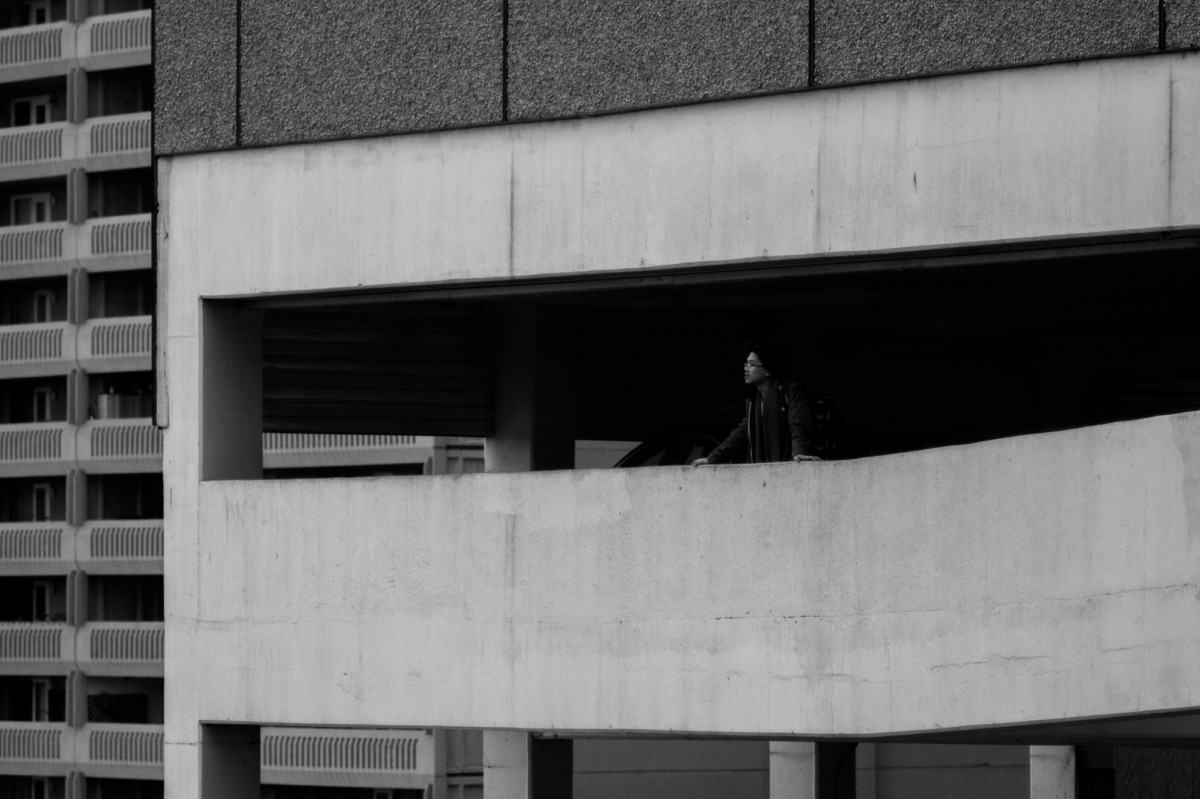
Tags: architecture, structure, wood, house, window, wall, line, color, facade, design, shape, urban area